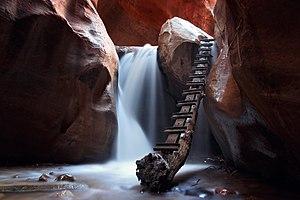
Kanarraville est une municipalité américaine située dans le comté d'Iron en Utah.